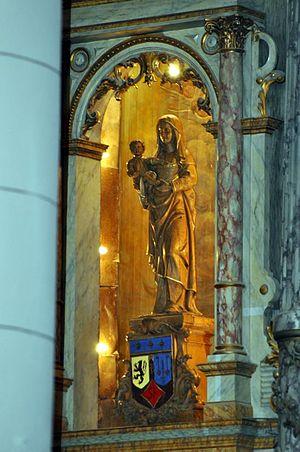
Notre Dame de la Crypte, sainte patronne de la Ville de Cassel
La collégiale Notre-Dame est une église située sur la commune de Cassel dans le département du Nord.